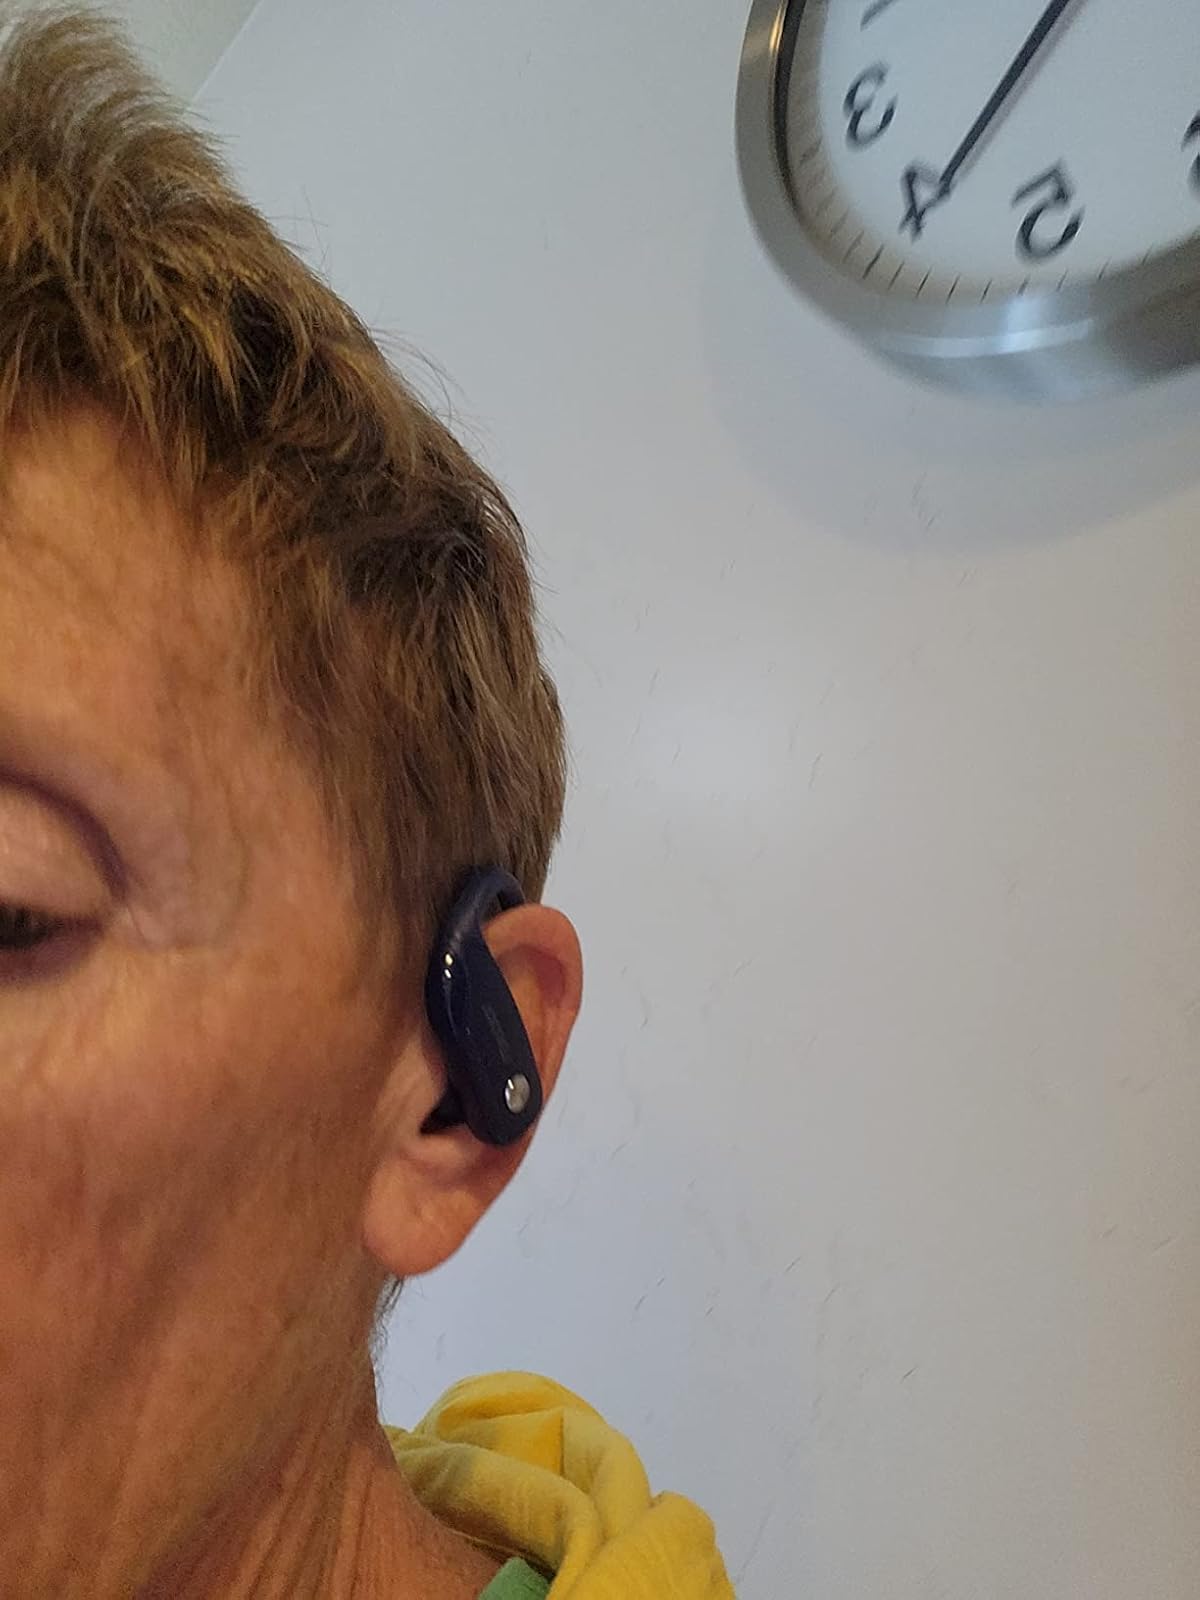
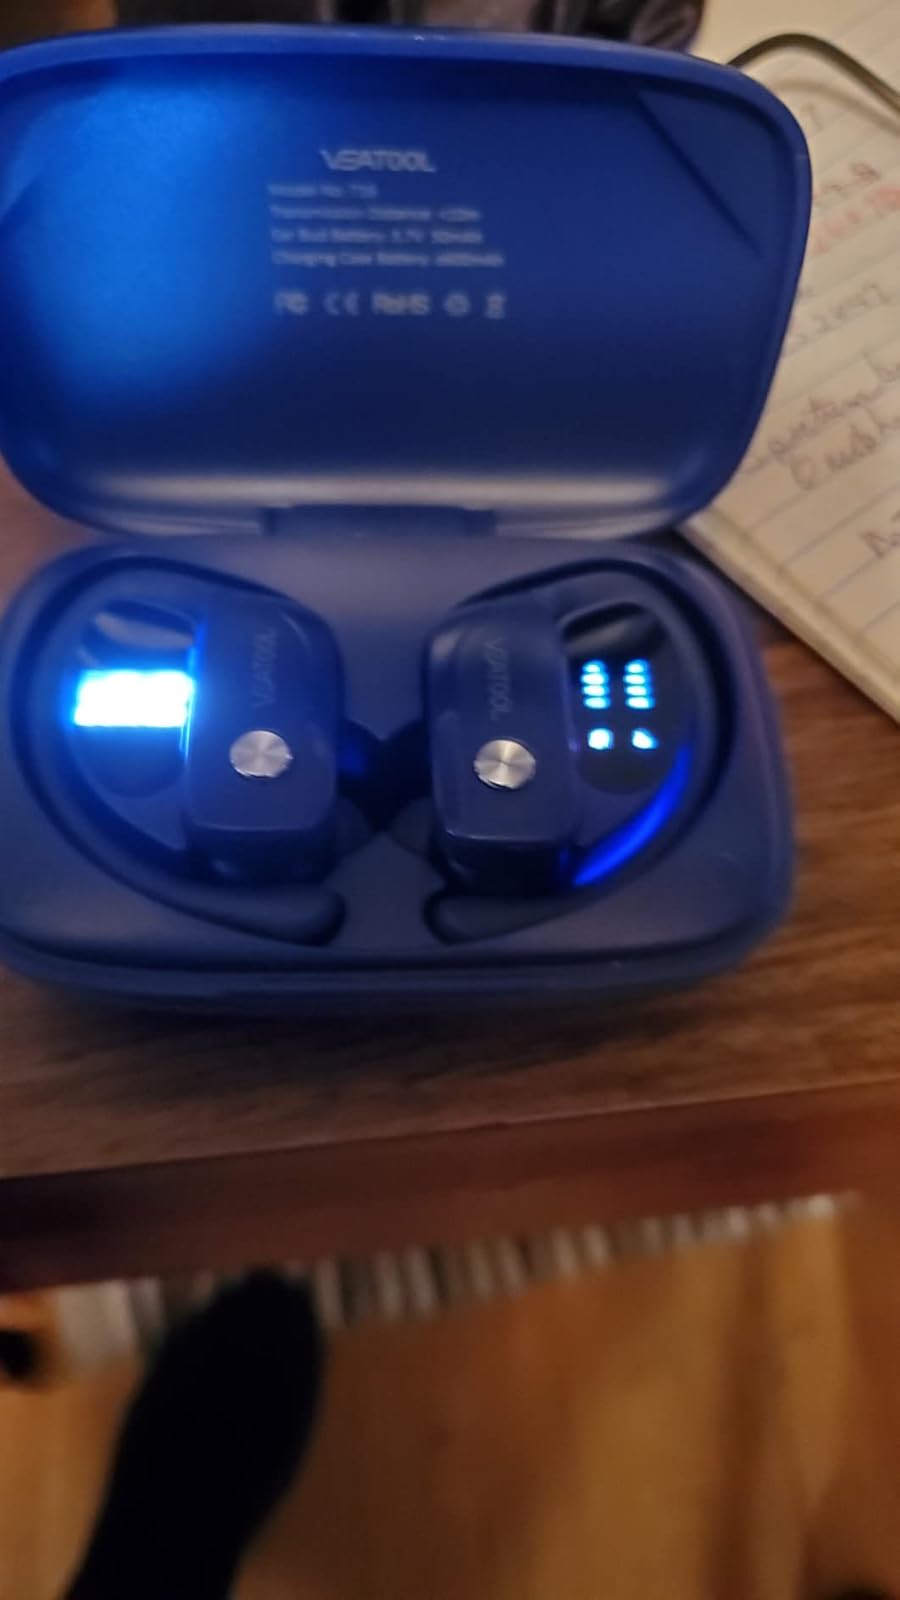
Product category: earbuds
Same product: yes